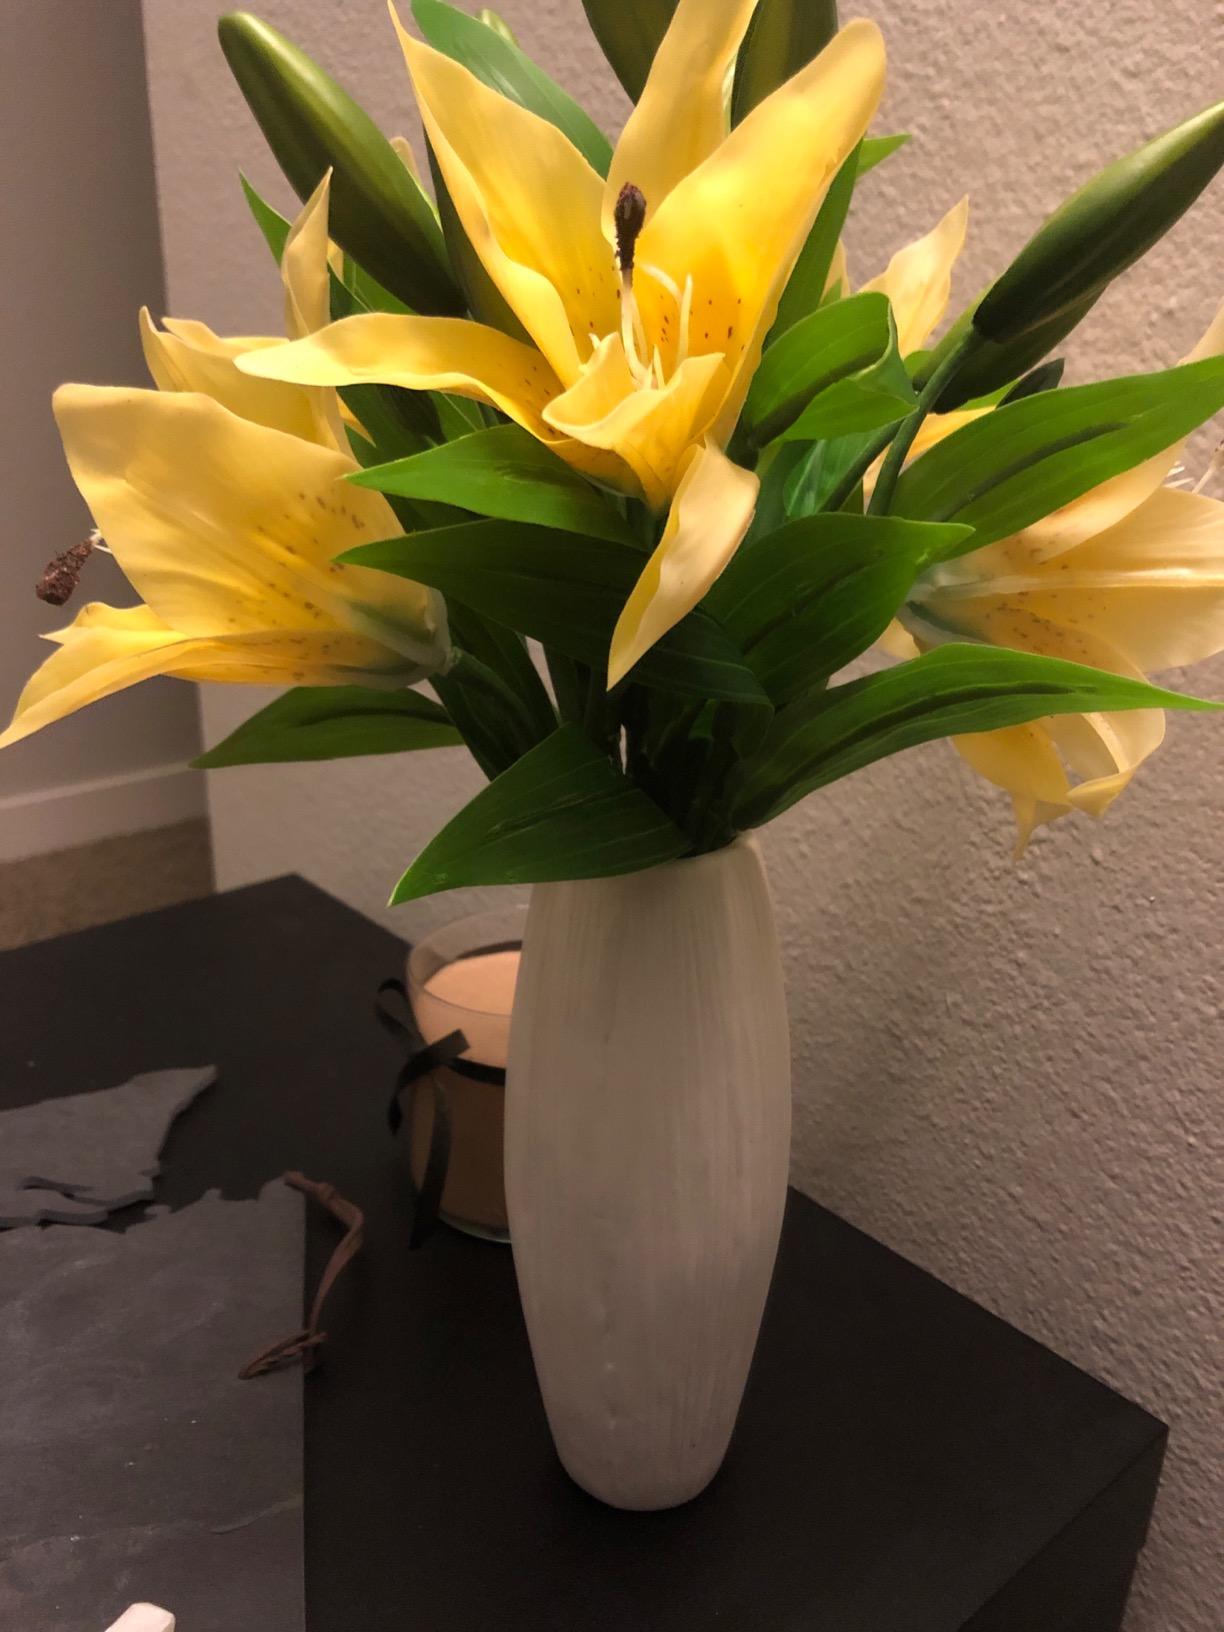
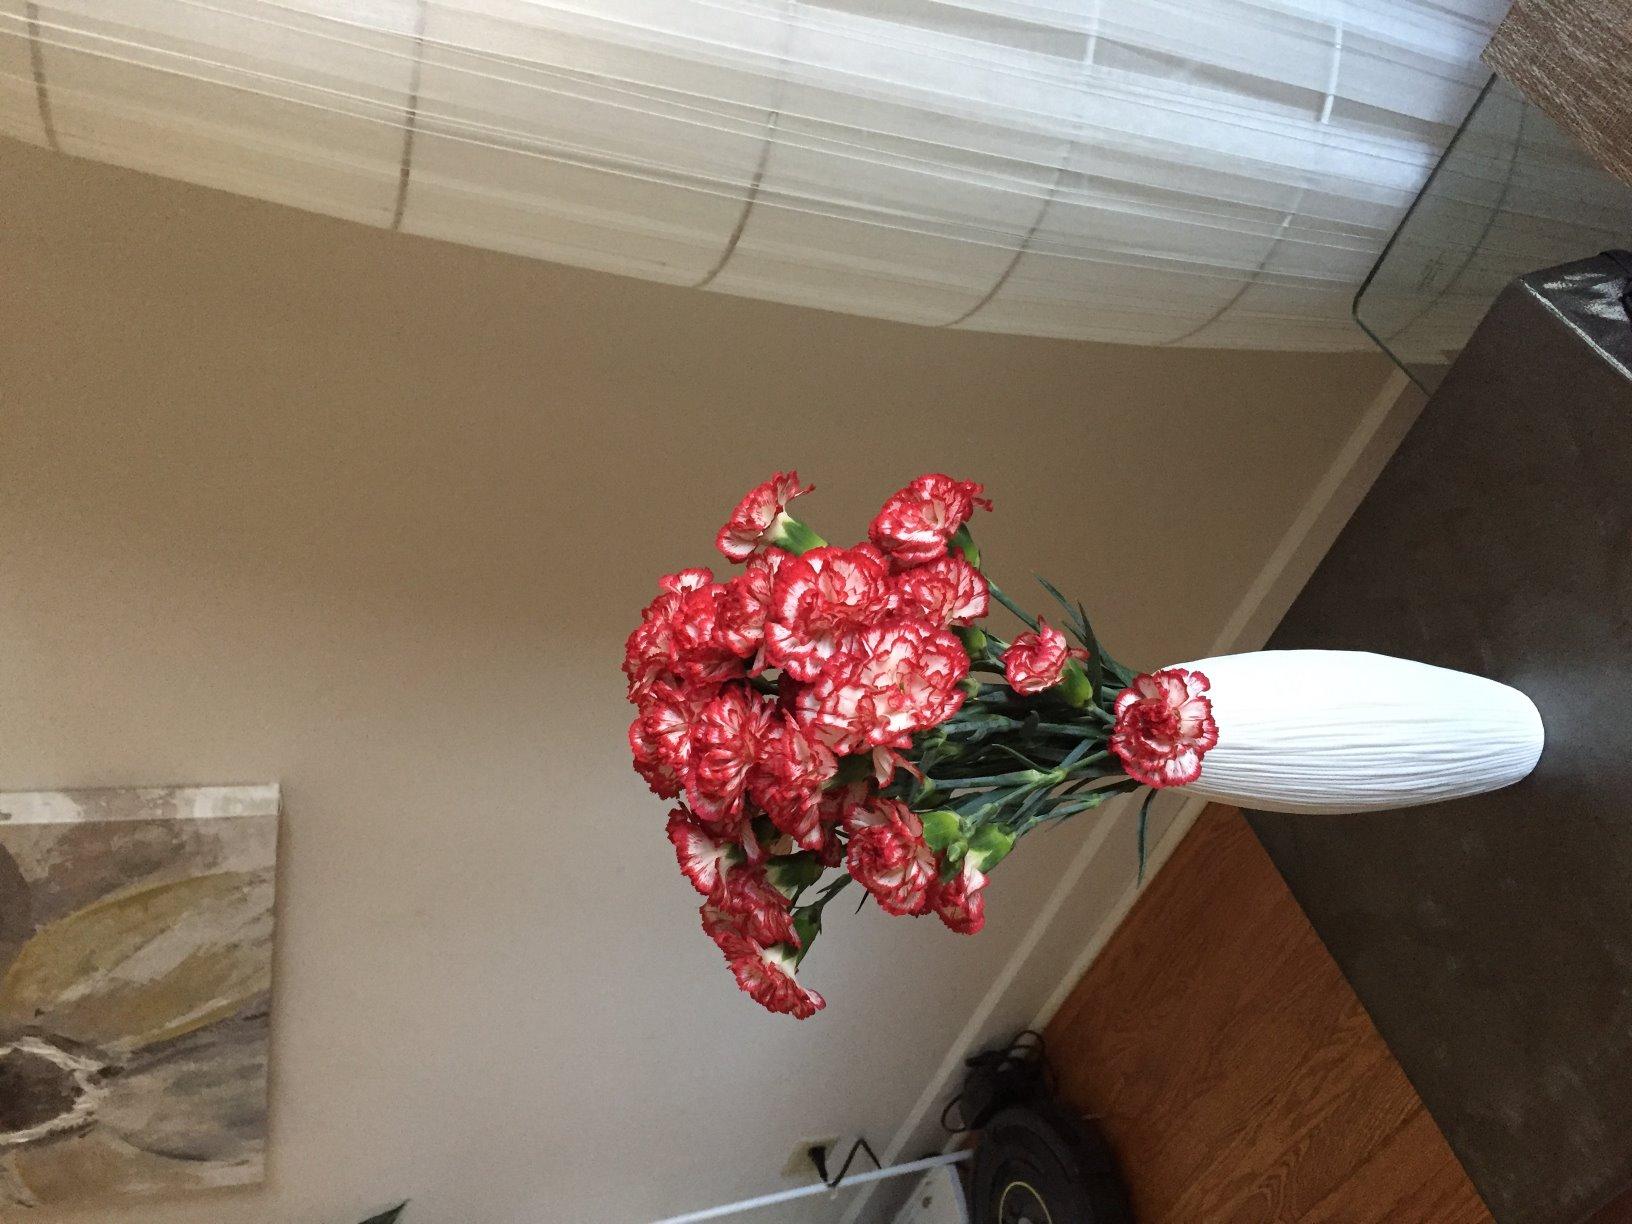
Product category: vase
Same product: yes